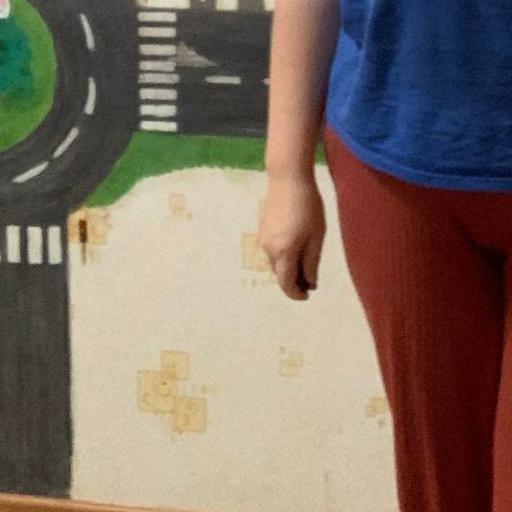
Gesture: no_gesture